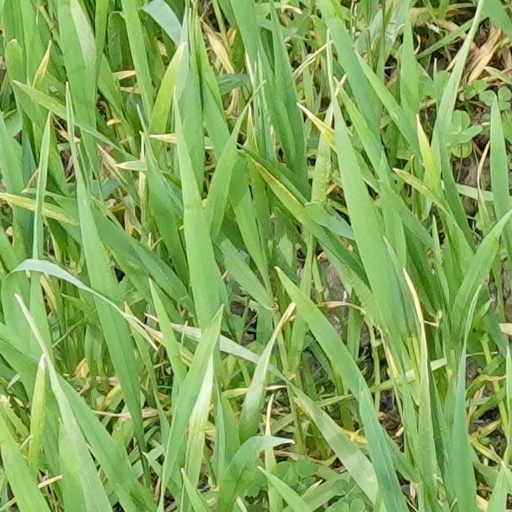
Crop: wheat